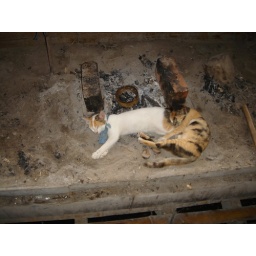
So cute. Two cats sleeping in the fire pit